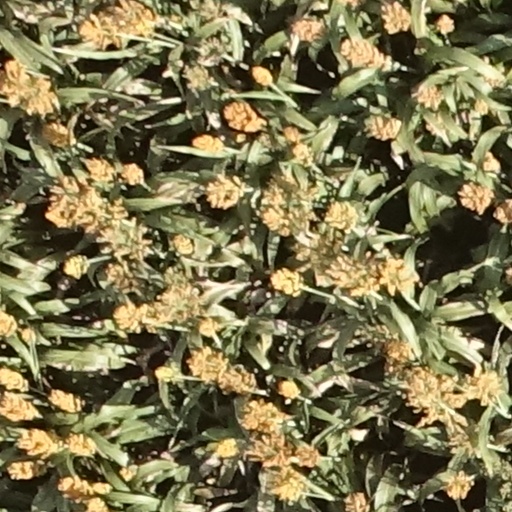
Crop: sorghum